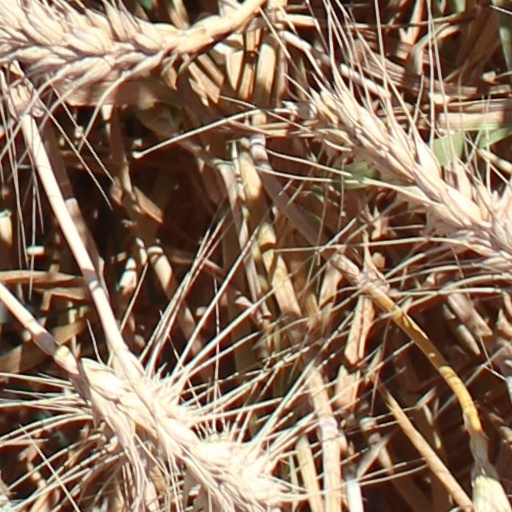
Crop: wheat